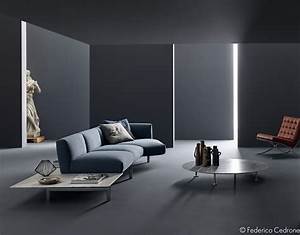
Label: gallina